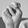
ASL letter: N